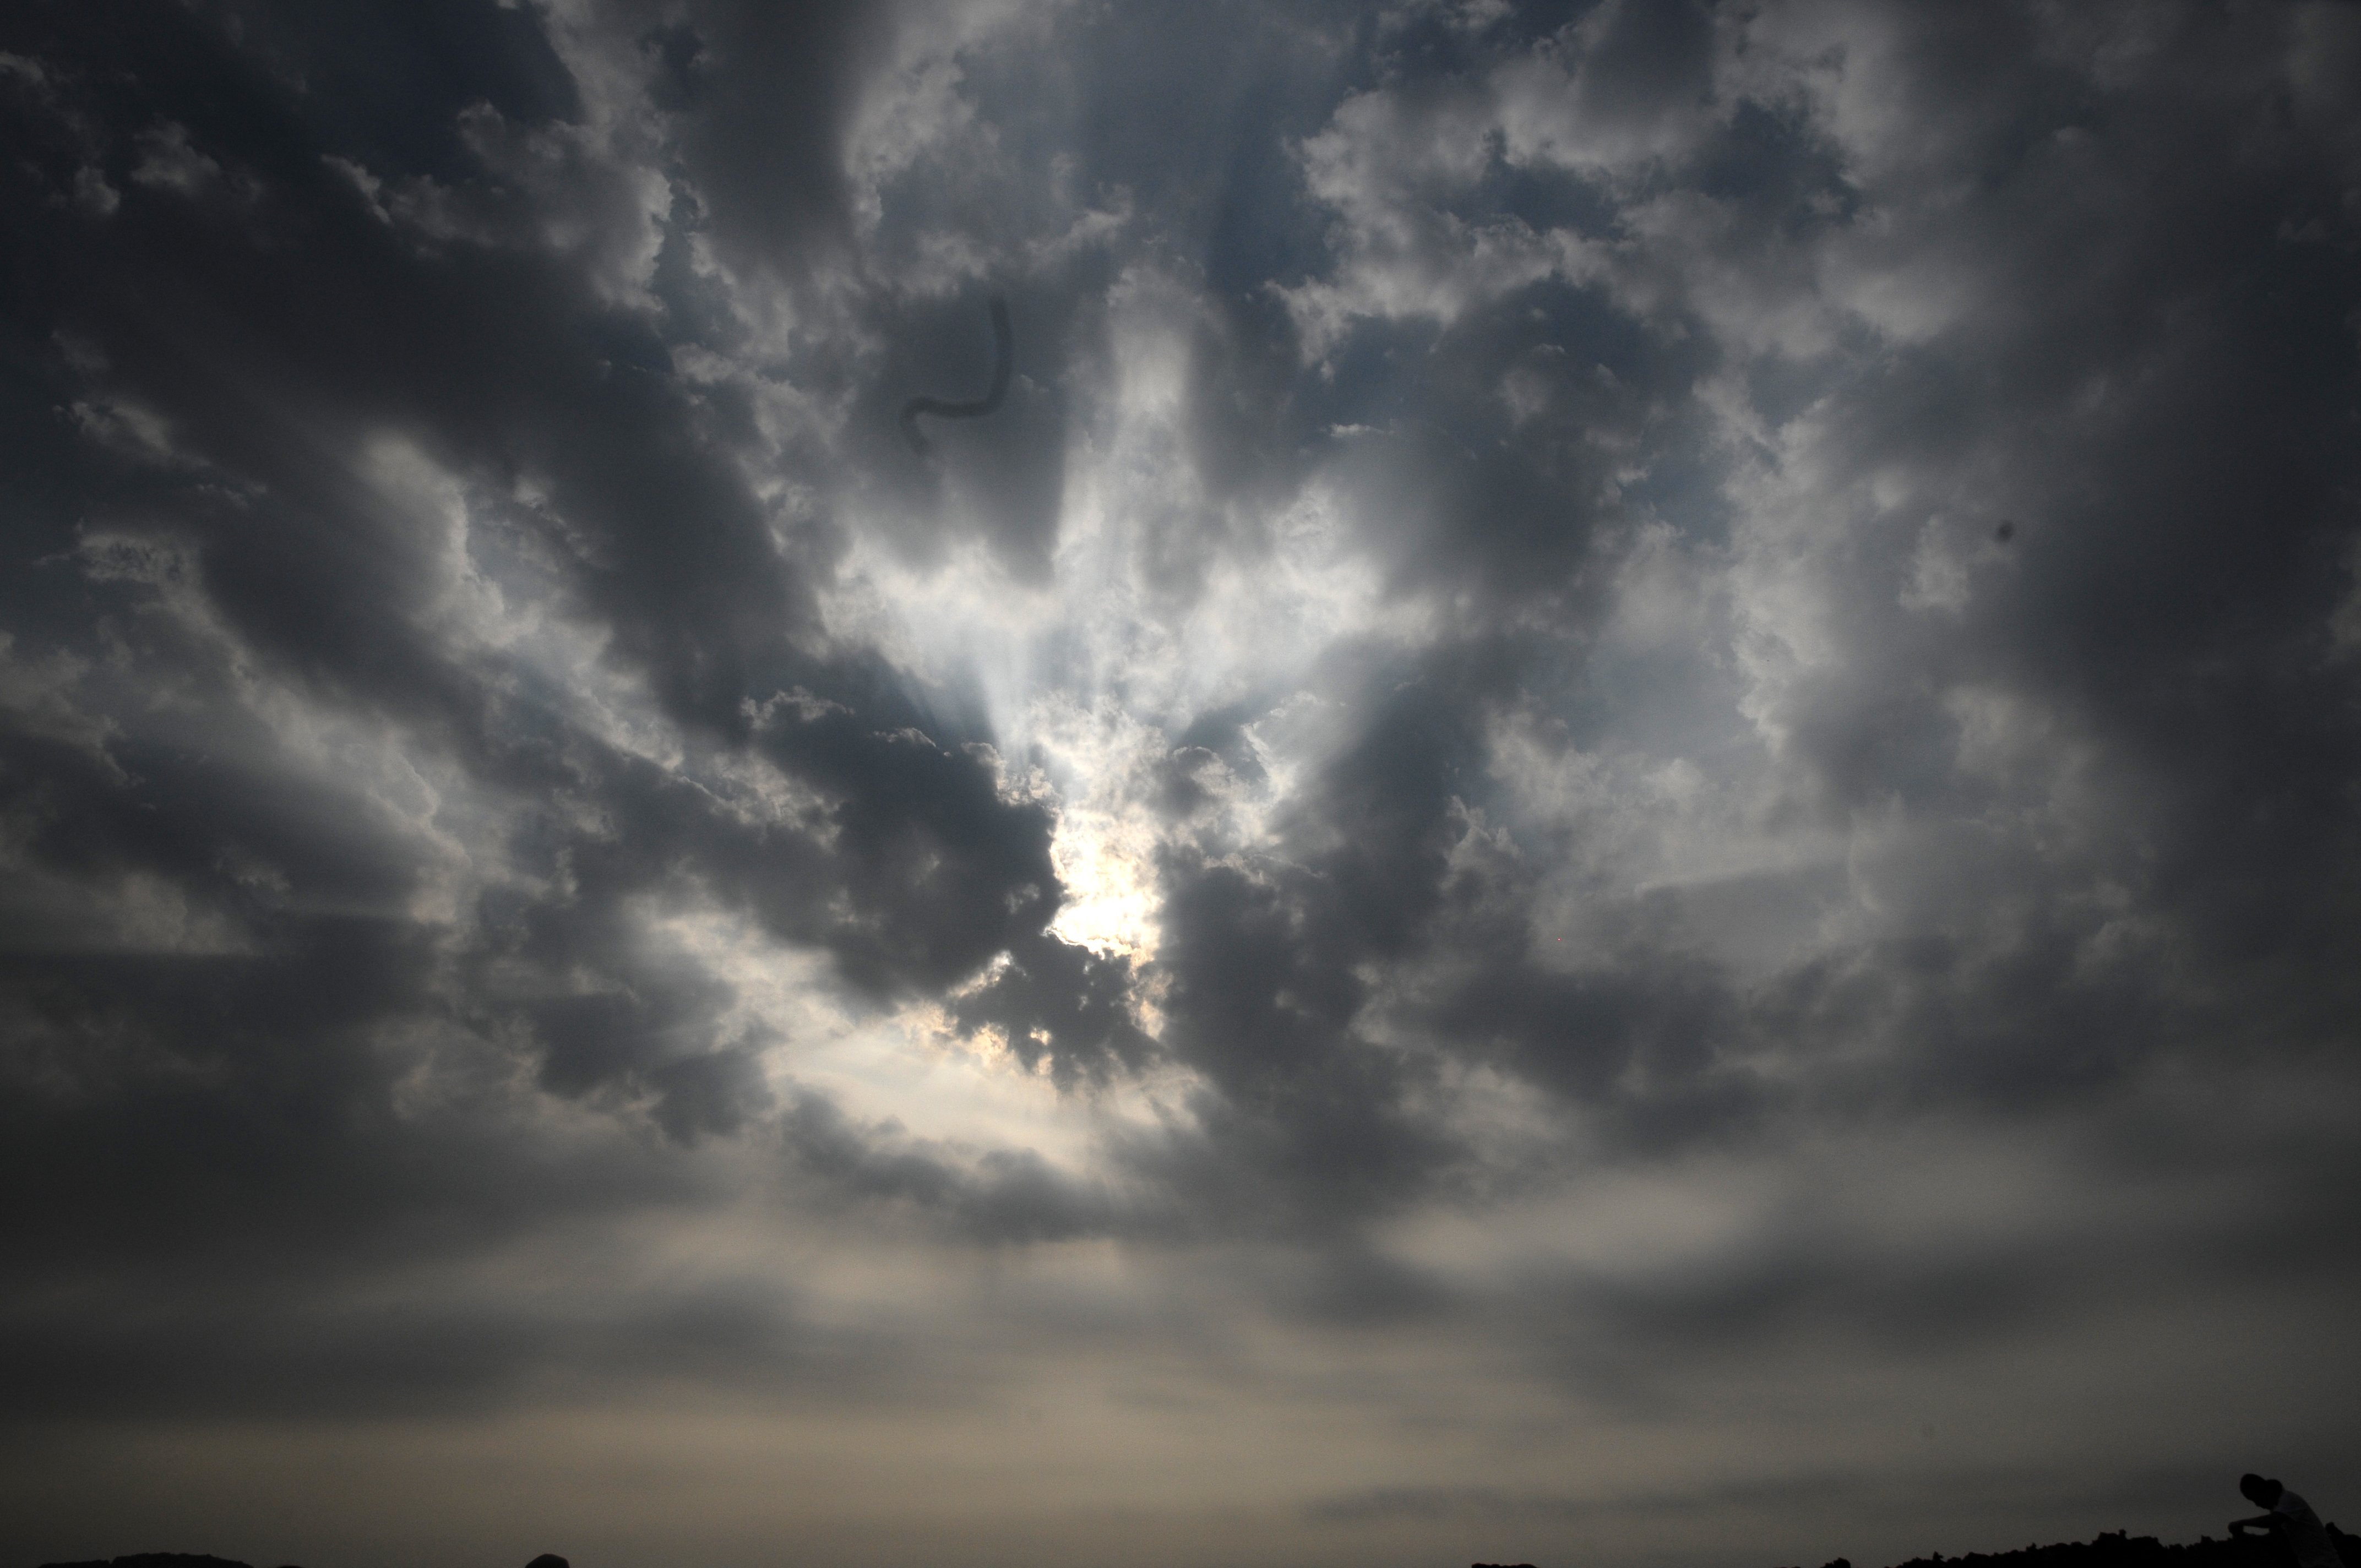
beach, cloud, landscape, sky, daytime, nature, atmosphere, atmospheric phenomenon, cumulus, horizon, morning, meteorological phenomenon, water, evening, darkness, sunlight, tree, storm, dusk, calm, photography, geological phenomenon, black and white, monochrome, space, night, wind